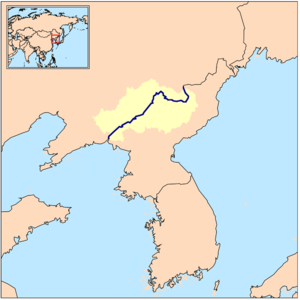
Le Yalu, ou Amnok, est un fleuve qui marque la frontière entre la République populaire de Chine et la Corée du Nord.